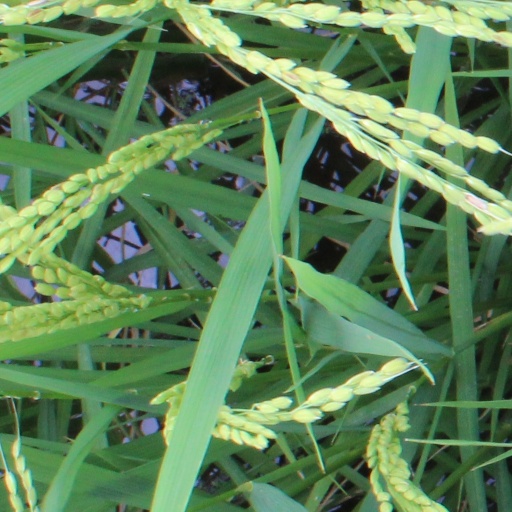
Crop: rice